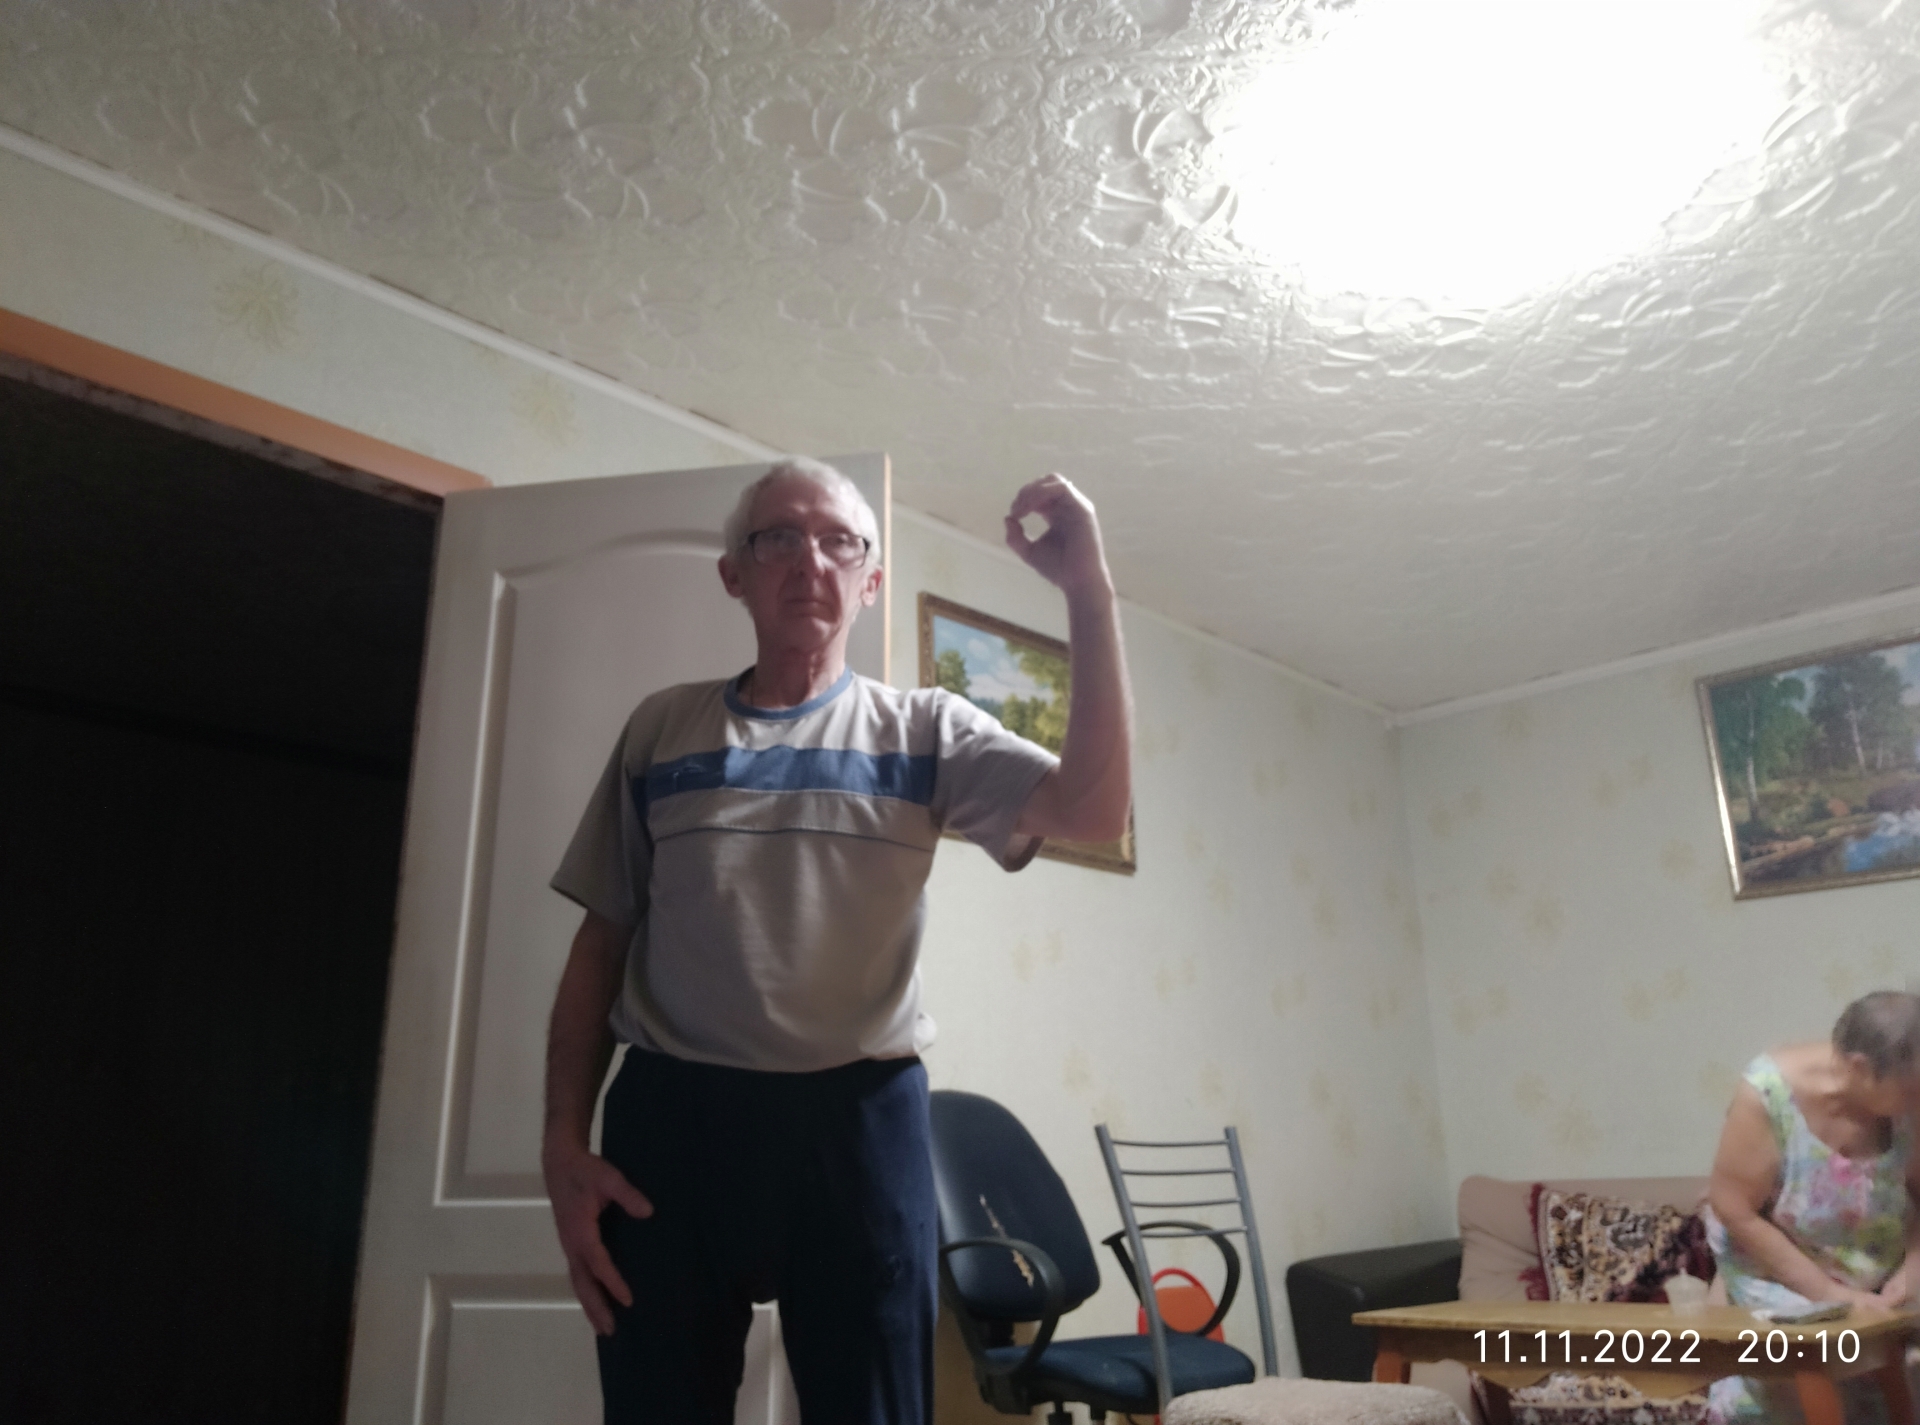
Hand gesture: grip